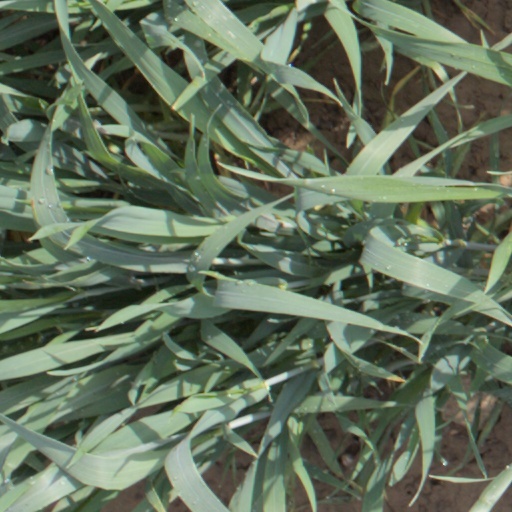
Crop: wheat